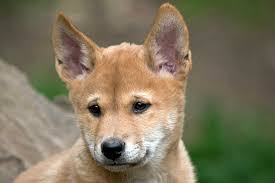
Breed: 217-n000079-dingo